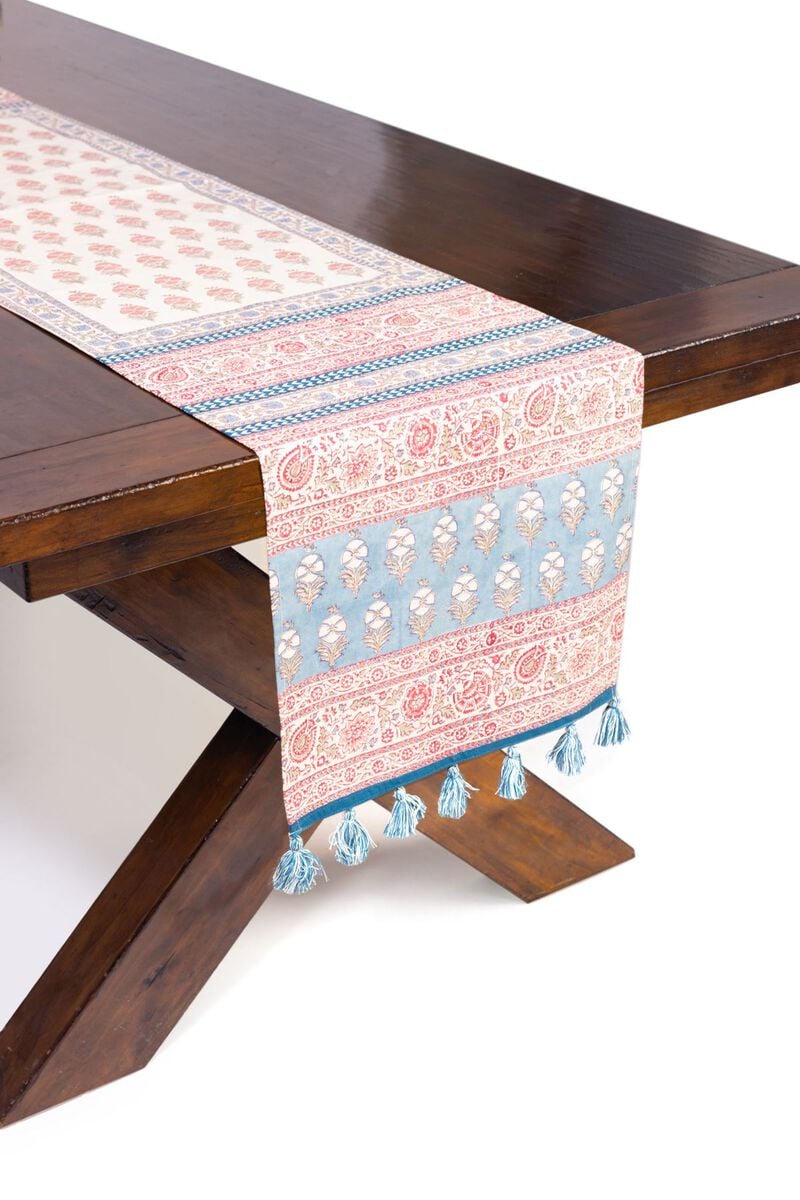
blue multi handkerchief table runner